HMV

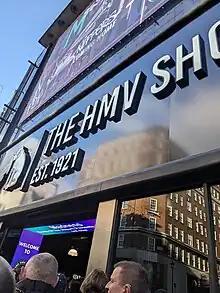
The Oxford Street shop re-opened in November 2023 after four years of closure.

On 5 April 2013, Hilco UK announced that it had acquired HMV, taking the company out of administration and saving 141 of its shops and around 2,500 jobs. The total included 25 shops that had previously been selected for closure by Deloitte during the administration process. All nine Fopp shops which HMV owned were also included in the purchase. The takeover deal was estimated at £50 million.